National Airspace System

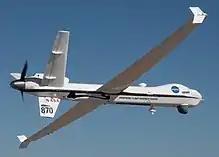
NASA's remotely-piloted Ikhana prepared for its public airspace flight

In June 2018, NASA flew a 36 feet long by 66-foot (11 by 20-meter) demilitarised MQ-9 Predator for the first time through the NAS with no chase aircraft and controlled from Armstrong Flight Research Center, towards unmanned aircraft operations in civil airspace.